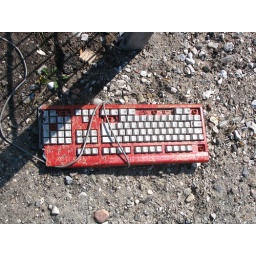
Some psycho gamer left his worn out keyboard to die by the railroad tracks.